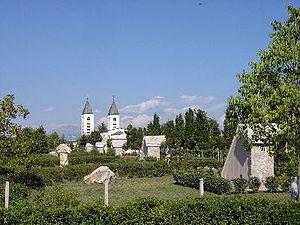
Eglise de Medjugorje
Međugorje ou Medjugorje est une paroisse catholique de la municipalité de Čitluk en Bosnie-Herzégovine. Marie de Nazareth y apparaîtrait à six Croates d'Herzégovine depuis le 24 juin 1981, quotidiennement selon trois des voyants.